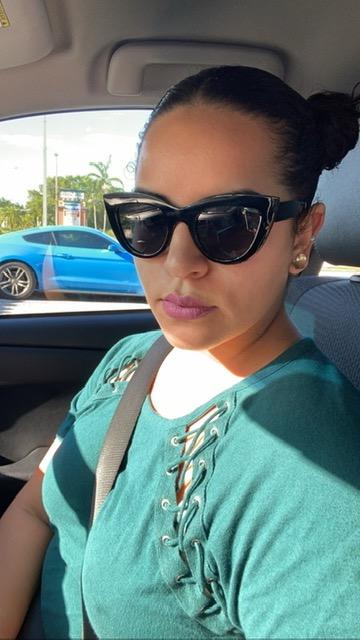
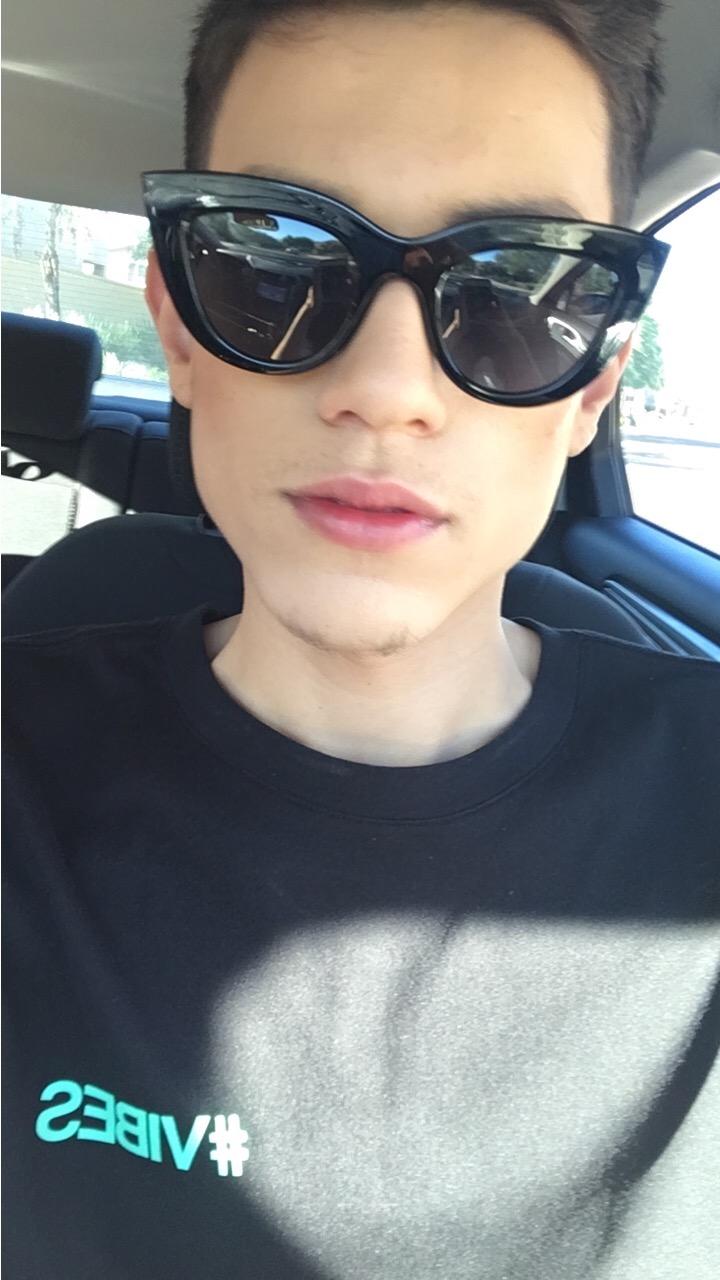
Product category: accessories_sunglasses
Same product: yes